34th (Cumberland) Regiment of Foot

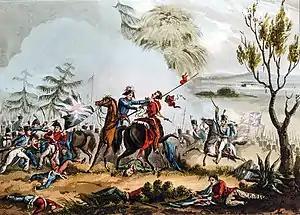
The Battle of Albuera, during which the regimental colours were successfully recovered after the colour-bearer was shot, in May 1811

The regiment was posted to the West Indies in February 1795 and was based in Saint Lucia where it defended the island from French forces and then suppressed a rebellion in Saint Vincent. The regiment returned to England in July 1797. It was posted to the Cape of Good Hope in 1800 and to India in 1802. It remained in India campaigning against the Maratha Empire for nineteen years before returning home.